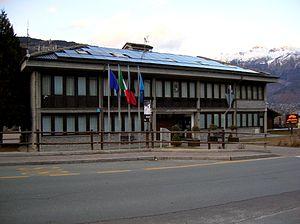
Gressan est une commune italienne alpine de la région Vallée d'Aoste.